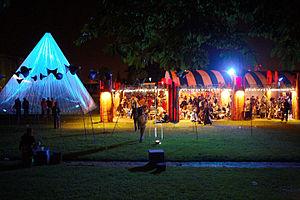
Le bar des Tombées de la Nuit installé dans le parc du Thabor à Rennes.
Rennes /ʁɛn/ est une commune de l'Ouest de la France, chef-lieu du département d’Ille-et-Vilaine et de la région Bretagne. La ville se situe en Haute-Bretagne — partie orientale de la Bretagne — à la confluence de l’Ille et de la Vilaine. Ses habitants sont appelés les Rennais et les Rennaises.
Le parc du Thabor, situé à Rennes à proximité du centre-ville, est un parc public aménagé sur plus de dix hectares dont la particularité est de mêler un jardin à la française, un jardin à l’anglaise et un important jardin botanique. Son nom fait référence à une montagne dominant le lac de Tibériade en Israël, le mont Thabor.
Les Tombées de la nuit est un festival rennais d’arts de la rue créé en 1980. Principalement consacré aux arts de la rue, il se tient dans les rues, places, parcs, scènes et quartiers de Rennes.